Kaki Bukit MRT station

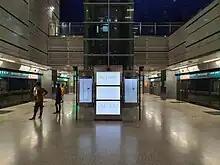

"Welcome to Kaki Bukit" by Hans Tan is displayed at this station as part of the Art-in-Transit programme, a public art showcase which integrates artworks into the MRT network. The artwork is a video installation depicting the various people of Kaki Bukit writing "Welcome to Kaki Bukit" in Singapore's four official languages – English, Malay, Mandarin, and Tamil. It intends to reflect the dual "personality" of Kaki Bukit through the involvement of workers and residents.